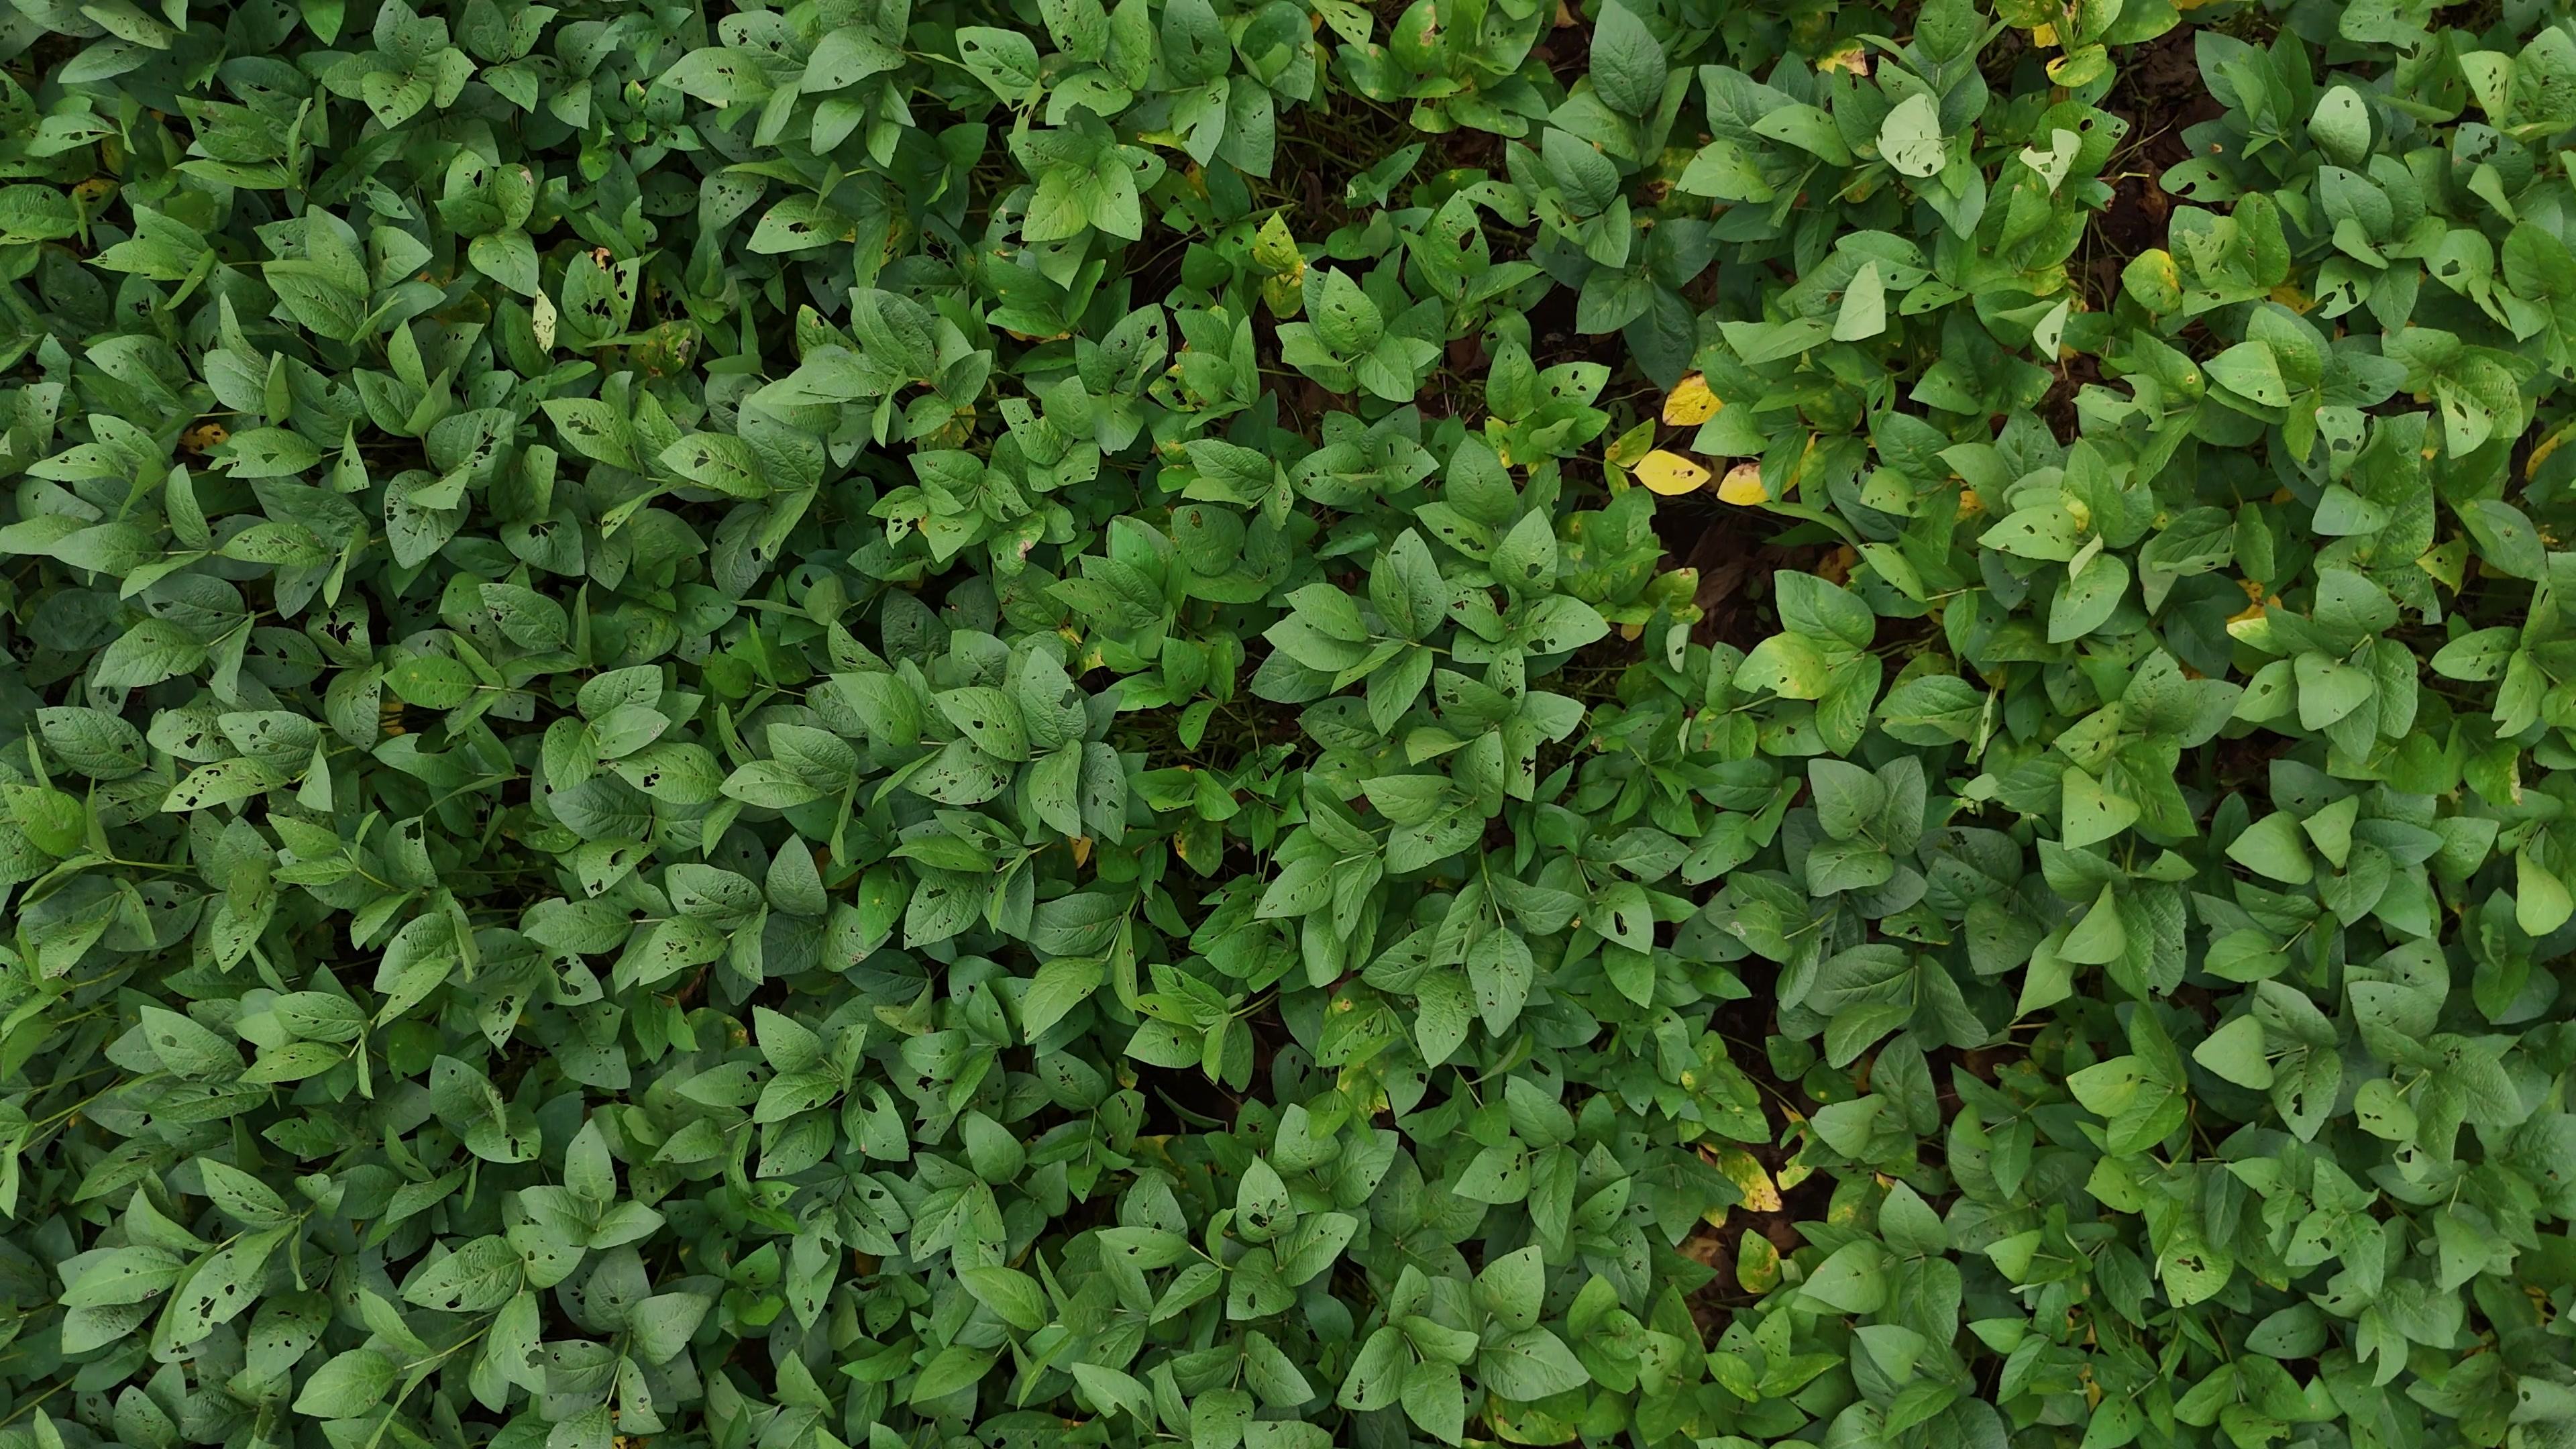
Label: Rust